Geology of Mercury

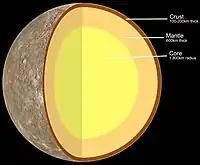
Internal structure of Mercury

Furthermore, the space environment near Mercury is demanding, posing the double dangers to spacecraft of intense solar radiation and high temperatures.